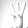
ASL letter: W